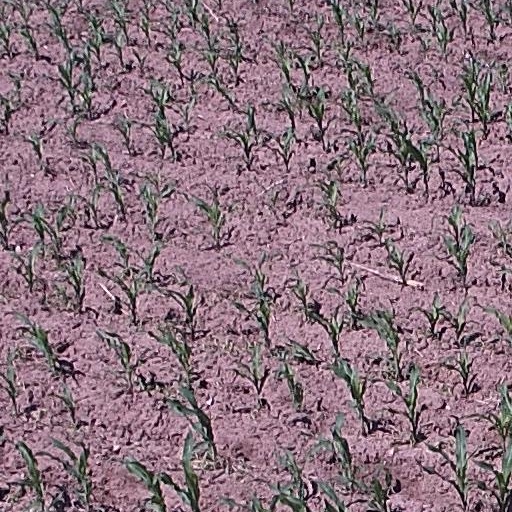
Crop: maize; corn